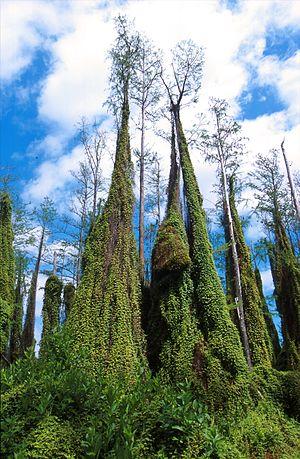
La restauration des Everglades est un projet en cours pour réparer les dommages infligés à l'environnement du Sud de la Floride au cours du XXᵉ siècle.